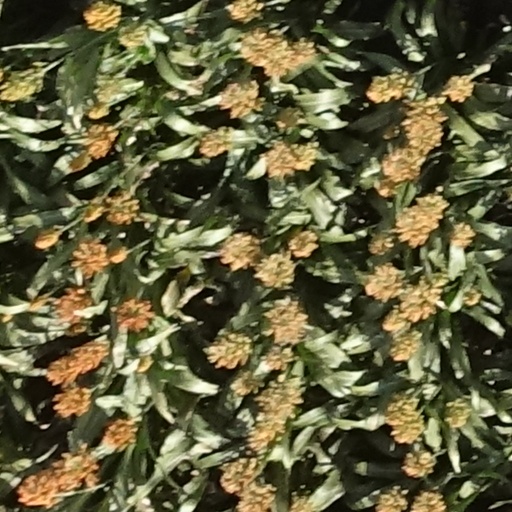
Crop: sorghum